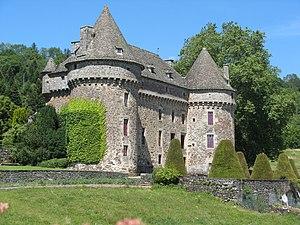
Auzers, façade sud du château This building is indexed in the Base Mérimée, a database of architectural heritage maintained by the French Ministry of Culture,
Le château d'Auzers est un château de style médiéval reconstruit au XVIᵉ siècle, situé à Auzers dans le Cantal.